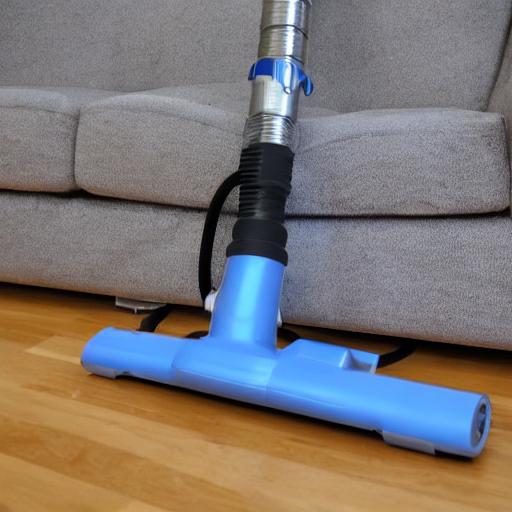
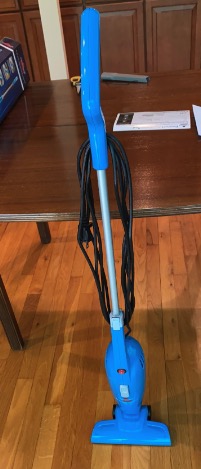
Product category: items_vacuum
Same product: no